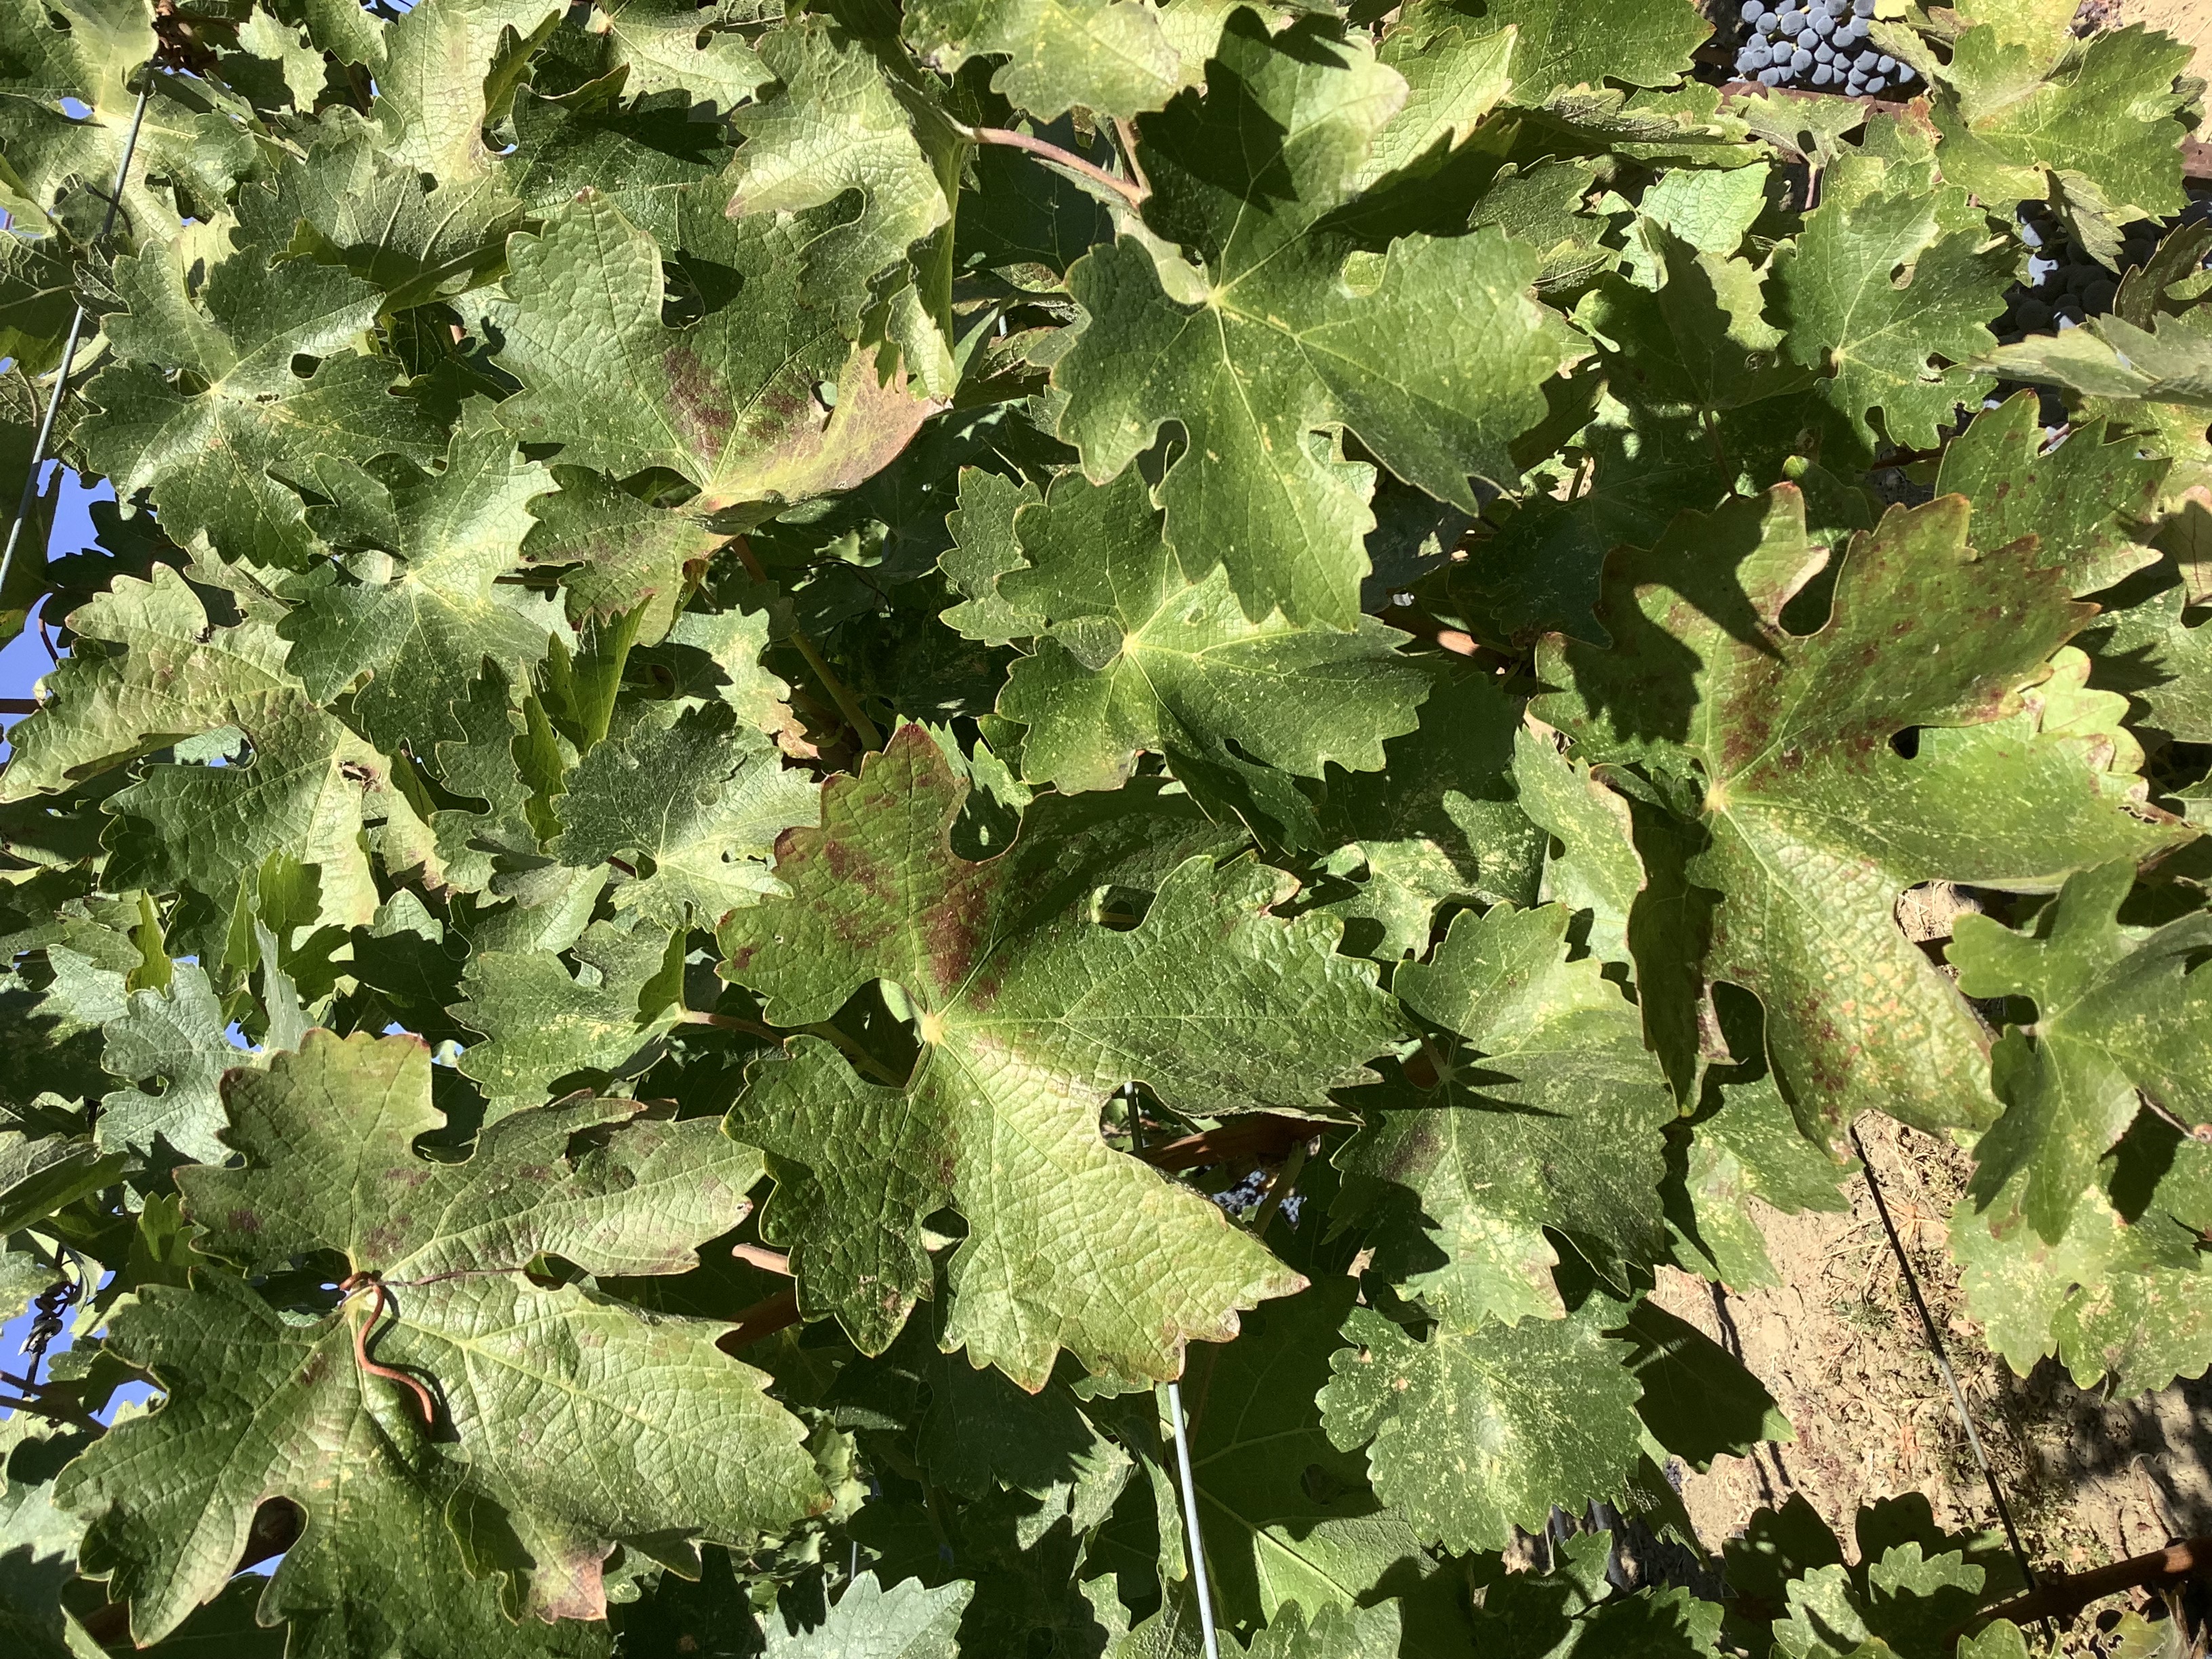
Label: Red Blotch